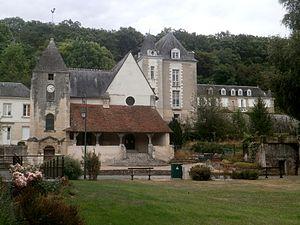
L'église et le centre.
Saint-Ouen-les-Vignes est une commune française du département d'Indre-et-Loire, dans la région Centre-Val de Loire.
La Communauté de communes Val d'Amboise est une communauté de communes française, située dans le département d'Indre-et-Loire et la région Centre-Val de Loire.
Cet article recense une partie des monuments historiques d'Indre-et-Loire, en France.